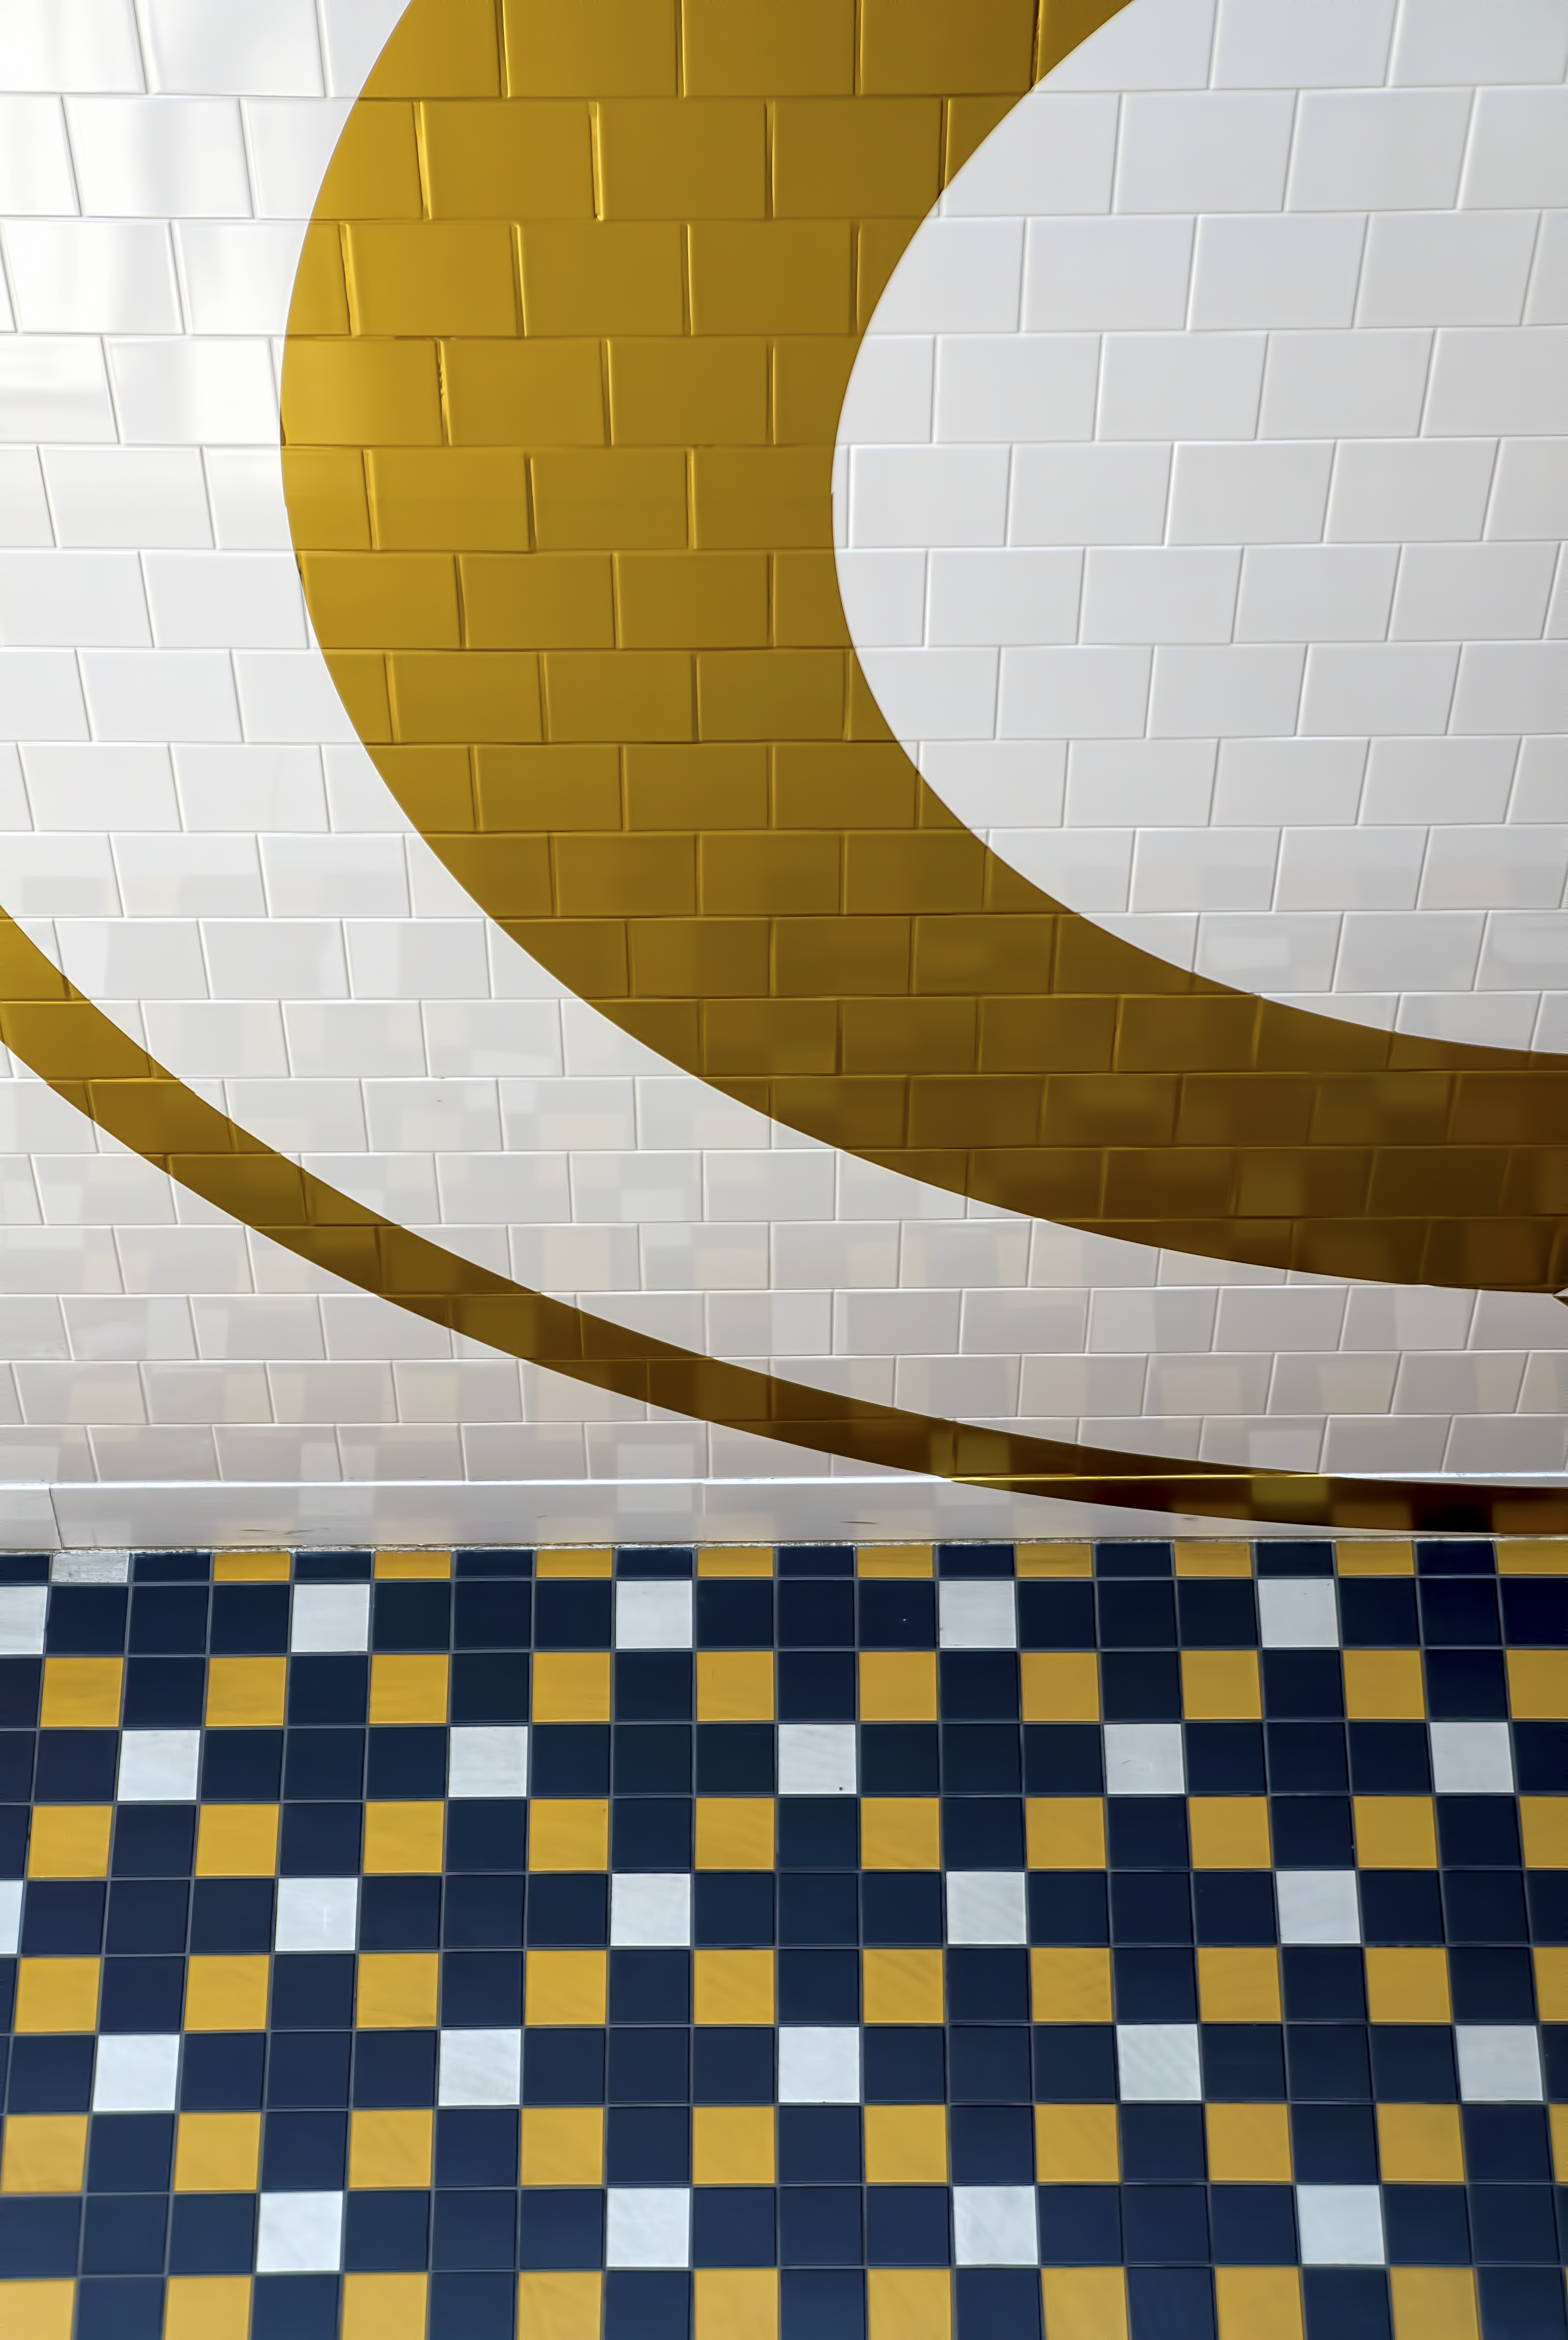
floor, wall, shopping, cool image, finland, helsinki, mall, centre, cool photo, i, itkeskus, itis